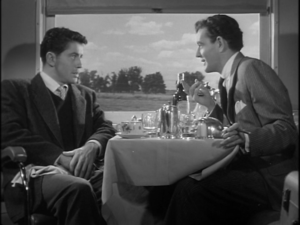
Farligt møde / Handling
Guy og Bruno i spisevognen under togrejsen.
Farligt møde er en film instrueret af Alfred Hitchcock og udsendt i 1951 af Warner Bros.. Filmen er baseret på en roman af samme navn af Patricia Highsmith, der også skrev The Talented Mr. Ripley. Detektivromanforfatteren Raymond Chandler skrev et tidligt udkast til manuskriptet.